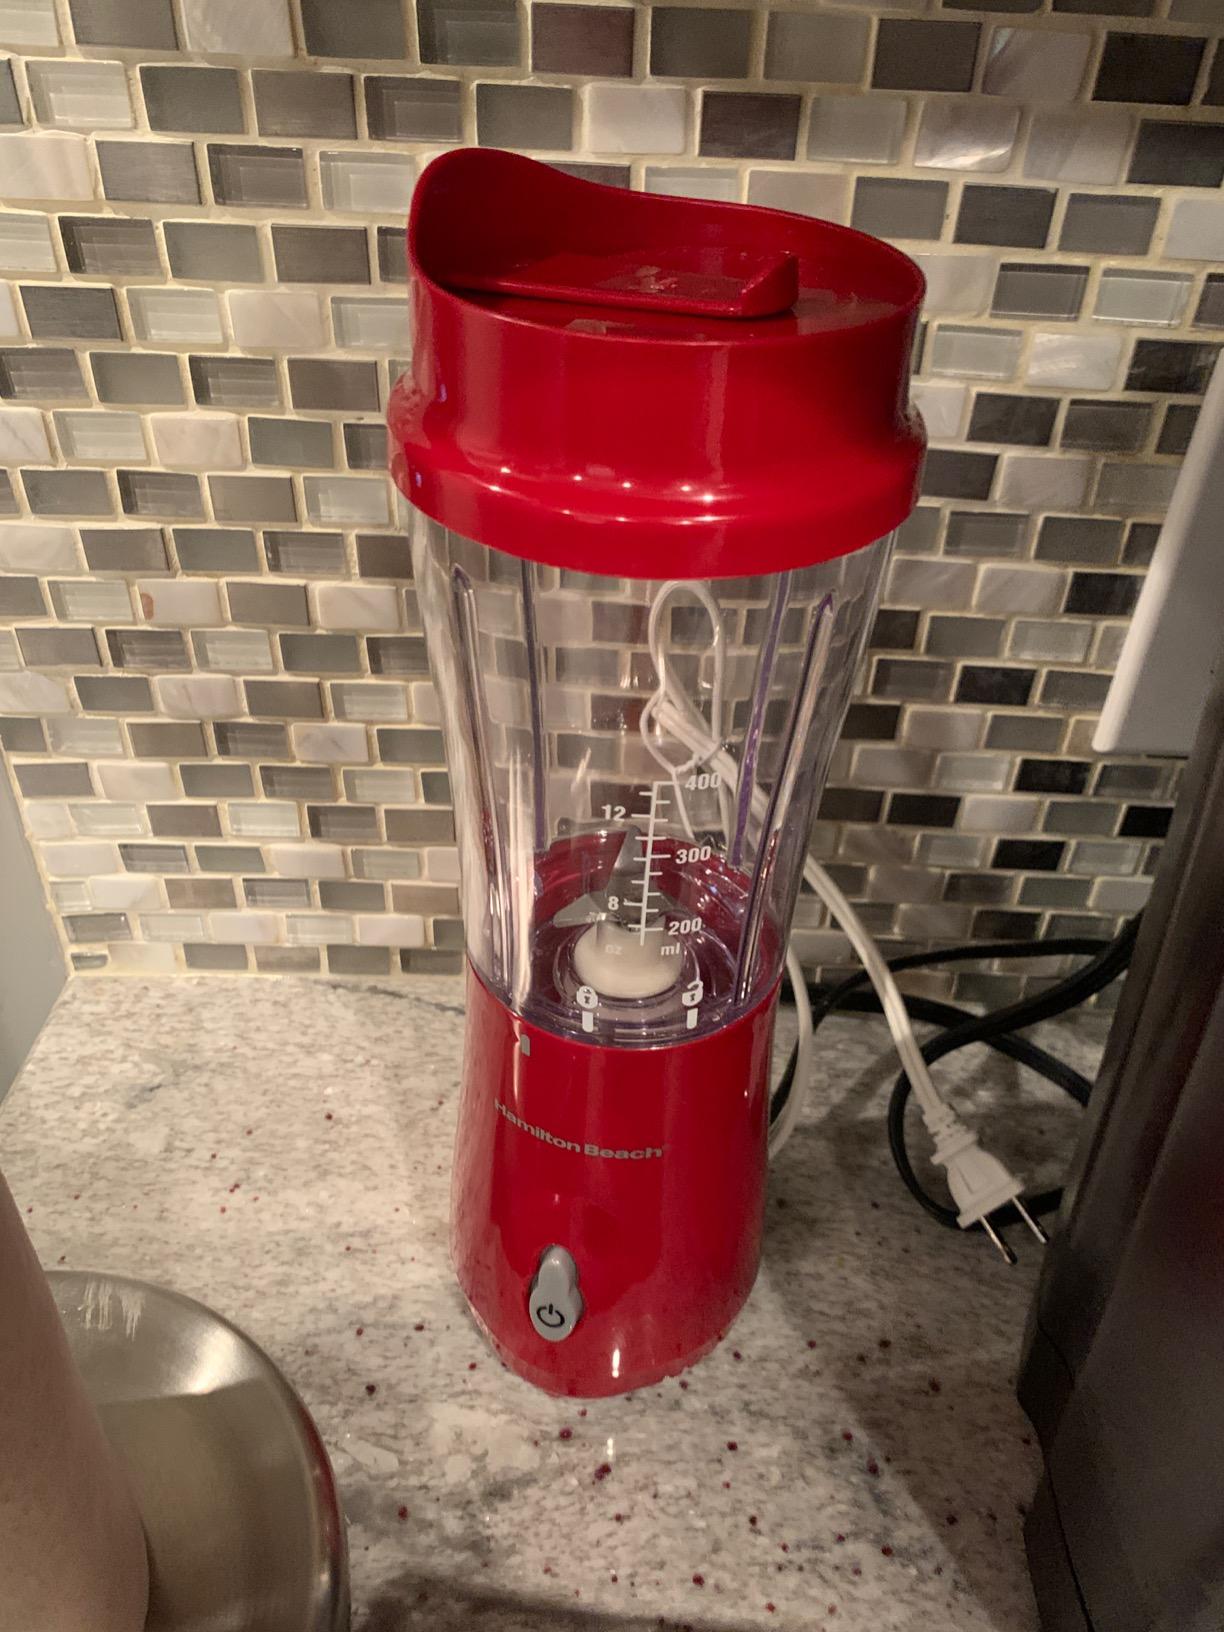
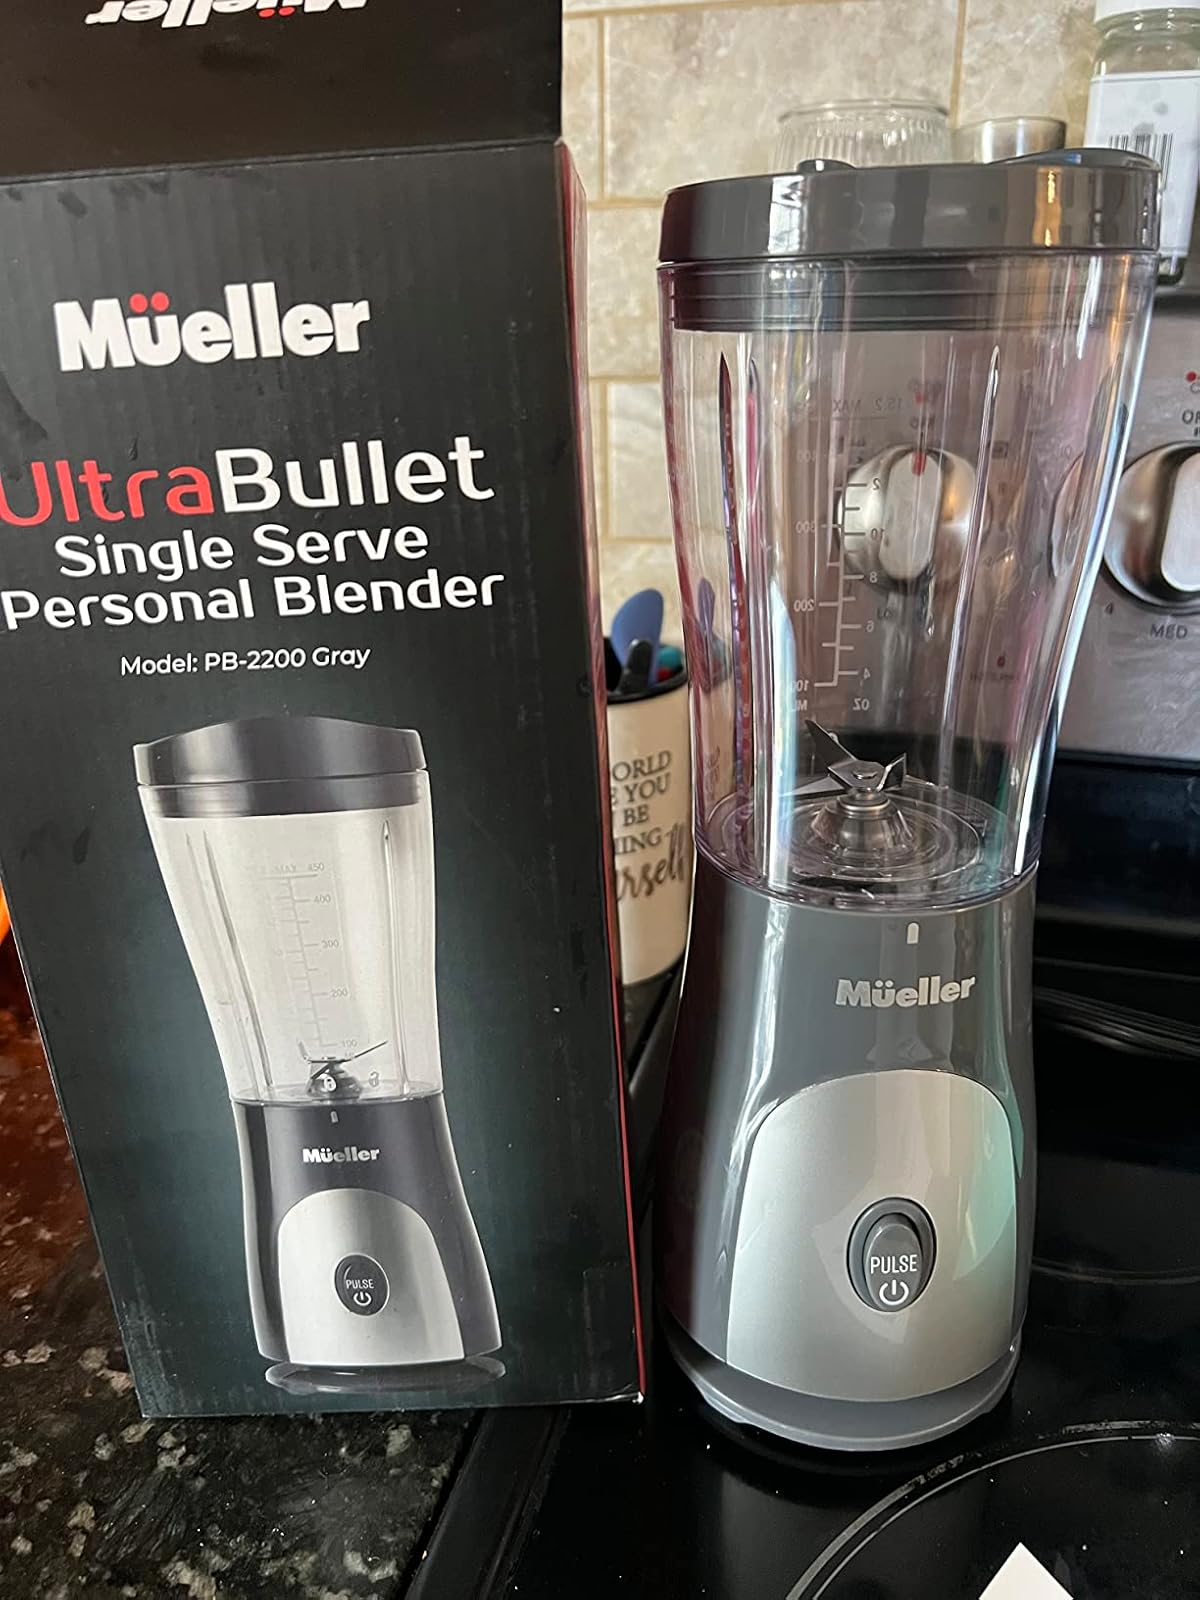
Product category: items_blender
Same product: no